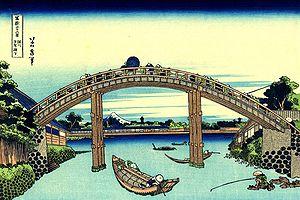
Le mont Fuji /mɔ̃ fudʒi/ ou /mɔ̃ fuʒi/ est une montagne du centre du Japon qui se trouve sur la côte sud de l'île de Honshū, au sud-ouest de l'agglomération de Tokyo. Avec 3 776 mètres d'altitude, il est le point culminant du Japon. Situé dans une région où se rejoignent les plaques tectoniques pacifique, eurasienne et philippine, la montagne est un stratovolcan toujours considéré comme actif, sa dernière éruption certaine s'étant produite fin 1707, bien que le risque éruptif soit actuellement considéré comme faible.
Les Trente-six vues du mont Fuji sont une série de quarante-six estampes réalisées par Katsushika Hokusai et dont les dates d'édition s'étendent entre 1831-1833. Elles représentent le mont Fuji depuis différents lieux, suivant les saisons. Cette série est aujourd'hui très célèbre car elle marque l'intégration dans les thèmes de la tradition japonaise des modes de représentation occidentaux, et en particulier de la perspective utilisée dans la peinture occidentale.
Fukagawa est un quartier de l’arrondissement de Kōtō-ku à Tokyo au Japon, situé au bord du fleuve Sumida, à 3 km du palais impérial et de la gare de Tokyo. Il est divisé en deux districts et comprend 3 511 habitants.